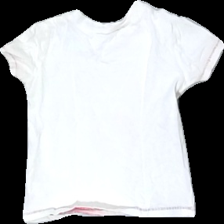
View: back
Type: Dress
Category: Children
Brand: Not in the list
Brand text on label: George.
Colors: Multicolor, White, Red, Yellow
Material: 100% cotton
Pattern: Other
Cut: Regular
Size: 86
Season: All
Stains: Major
Damage: askew
Price range: <50
Recommended usage: Export